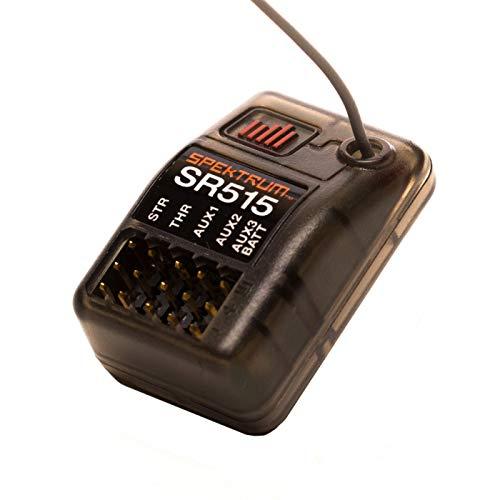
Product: Spektrum SR515 5-Channel 2.4GHz DSMR RC Sport Receiver: Surface
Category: Toys & Games | Hobbies | Remote & App Controlled Vehicles & Parts | Remote & App Controlled Vehicle Parts | Radios & Parts | Radio Receivers
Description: Outstanding full range capability and 5.5ms capable DSMR technology.
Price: $59.99
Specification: ProductDimensions:1.3x0.8x0.5inches|ItemWeight:0.16ounces|ShippingWeight:2.4ounces(Viewshippingratesandpolicies)|ASIN:B07KYP56YK|Itemmodelnumber:SPMSR515|Manufacturerrecommendedage:15yearsandup